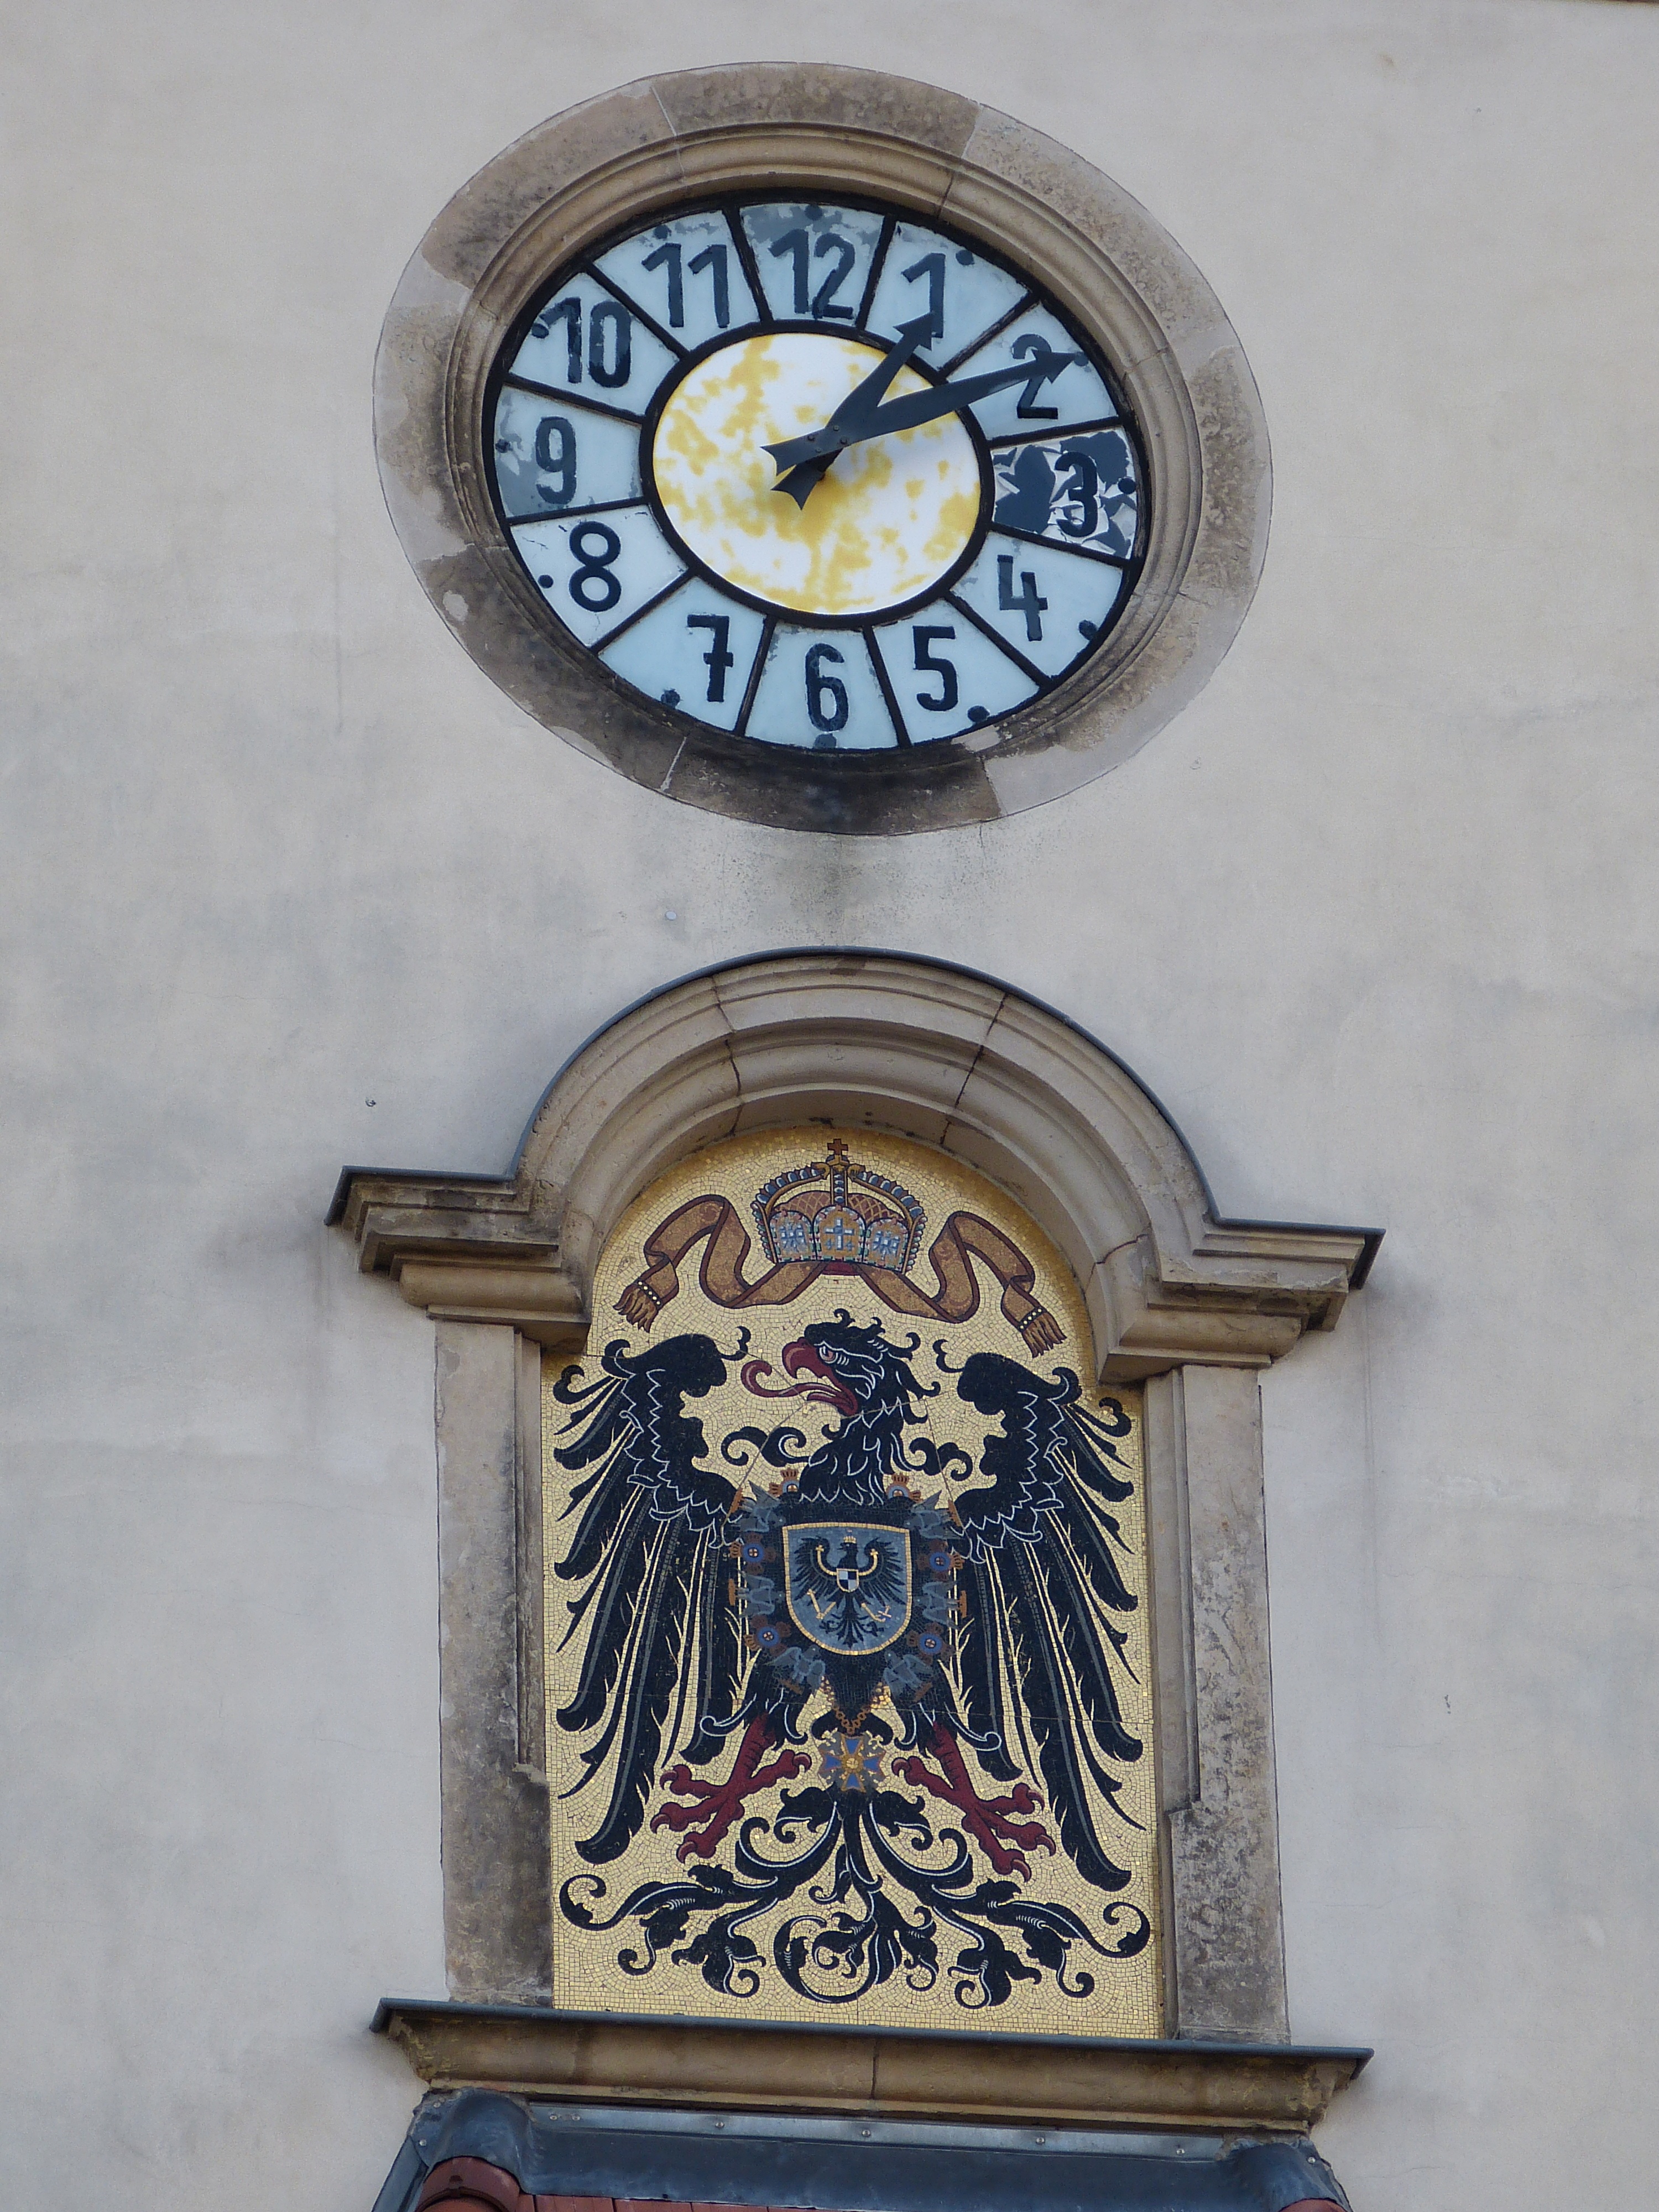
clock, time, furniture, clock face, crown, art, transience, carving, historically, pointer, time of, adler, coat of arms, ancient history